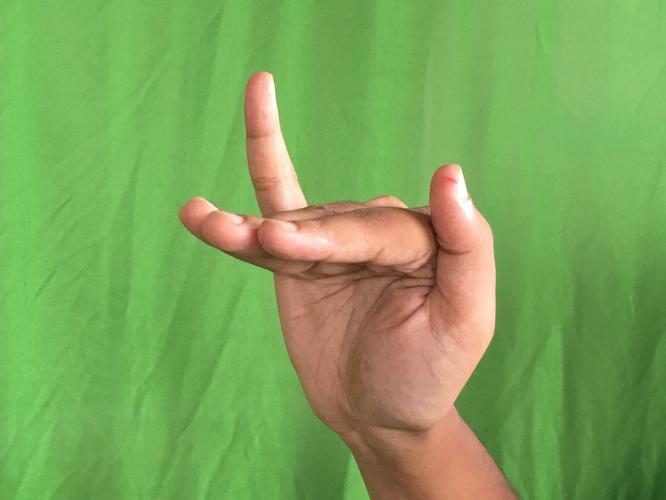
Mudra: Mrigasirsha
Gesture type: single_hand